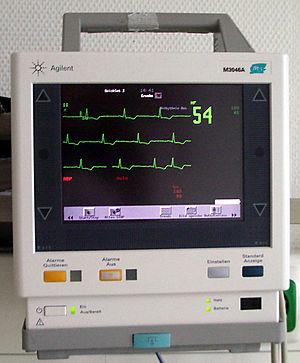
Agilent Technologies est une société qui développe et industrialise des instruments de mesure. Son siège se trouve à Santa Clara en Californie. Agilent a été formée par la scission le 28 juillet 1999 de Hewlett-Packard, Agilent reprenant à son compte l'activité historique d'instrumentation de Hewlett-Packard, tandis que le nom Hewlett-Packard était conservé par l'activité informatique.